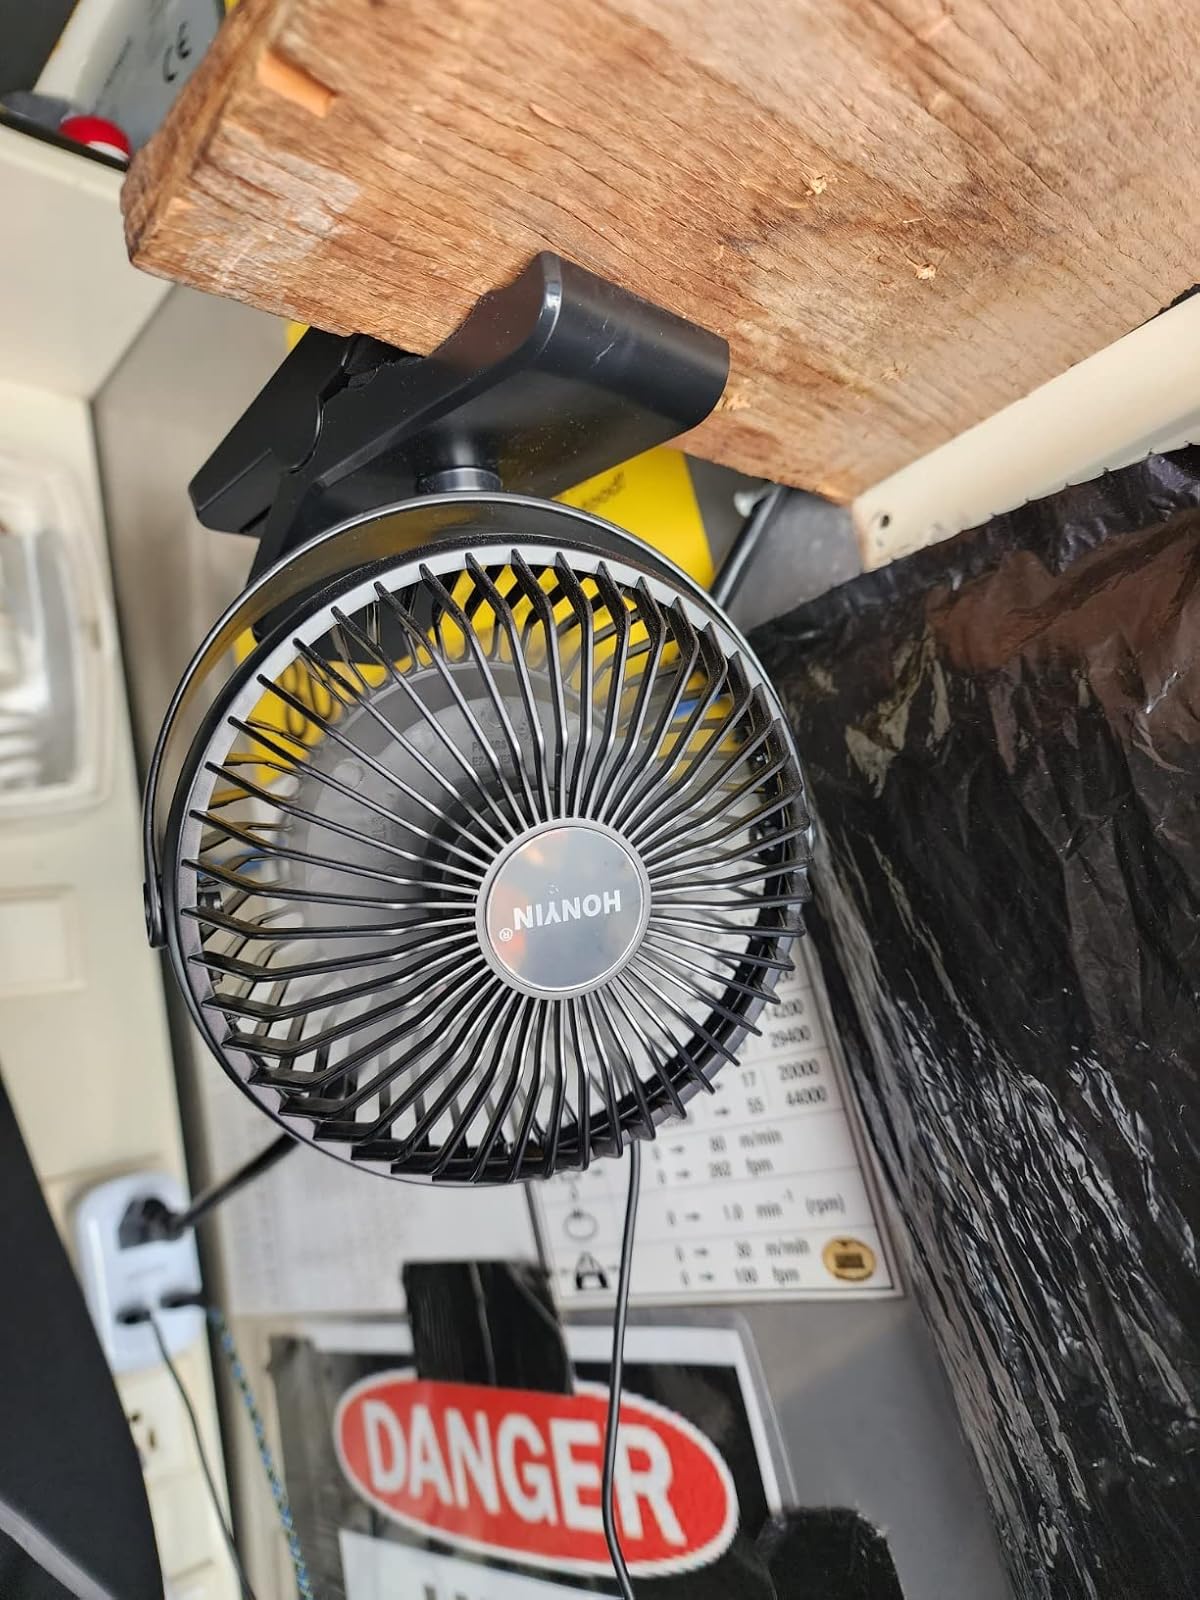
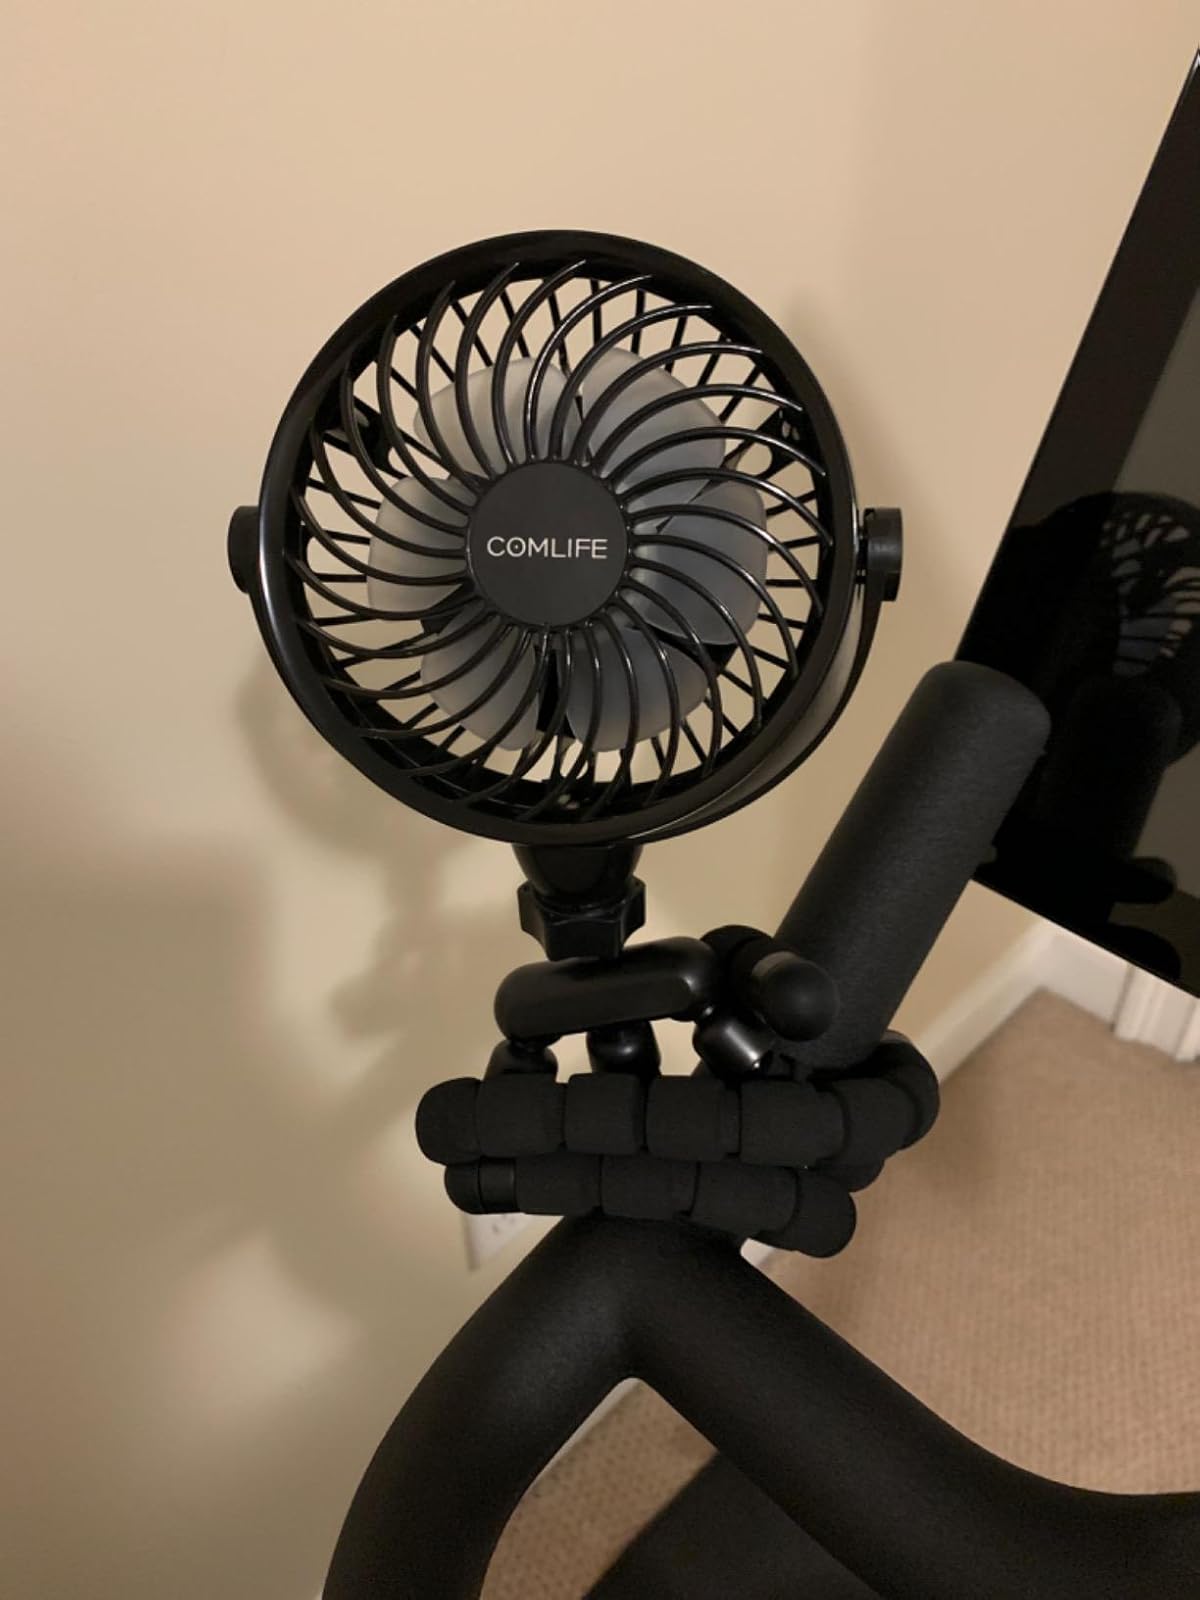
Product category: fan
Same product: no